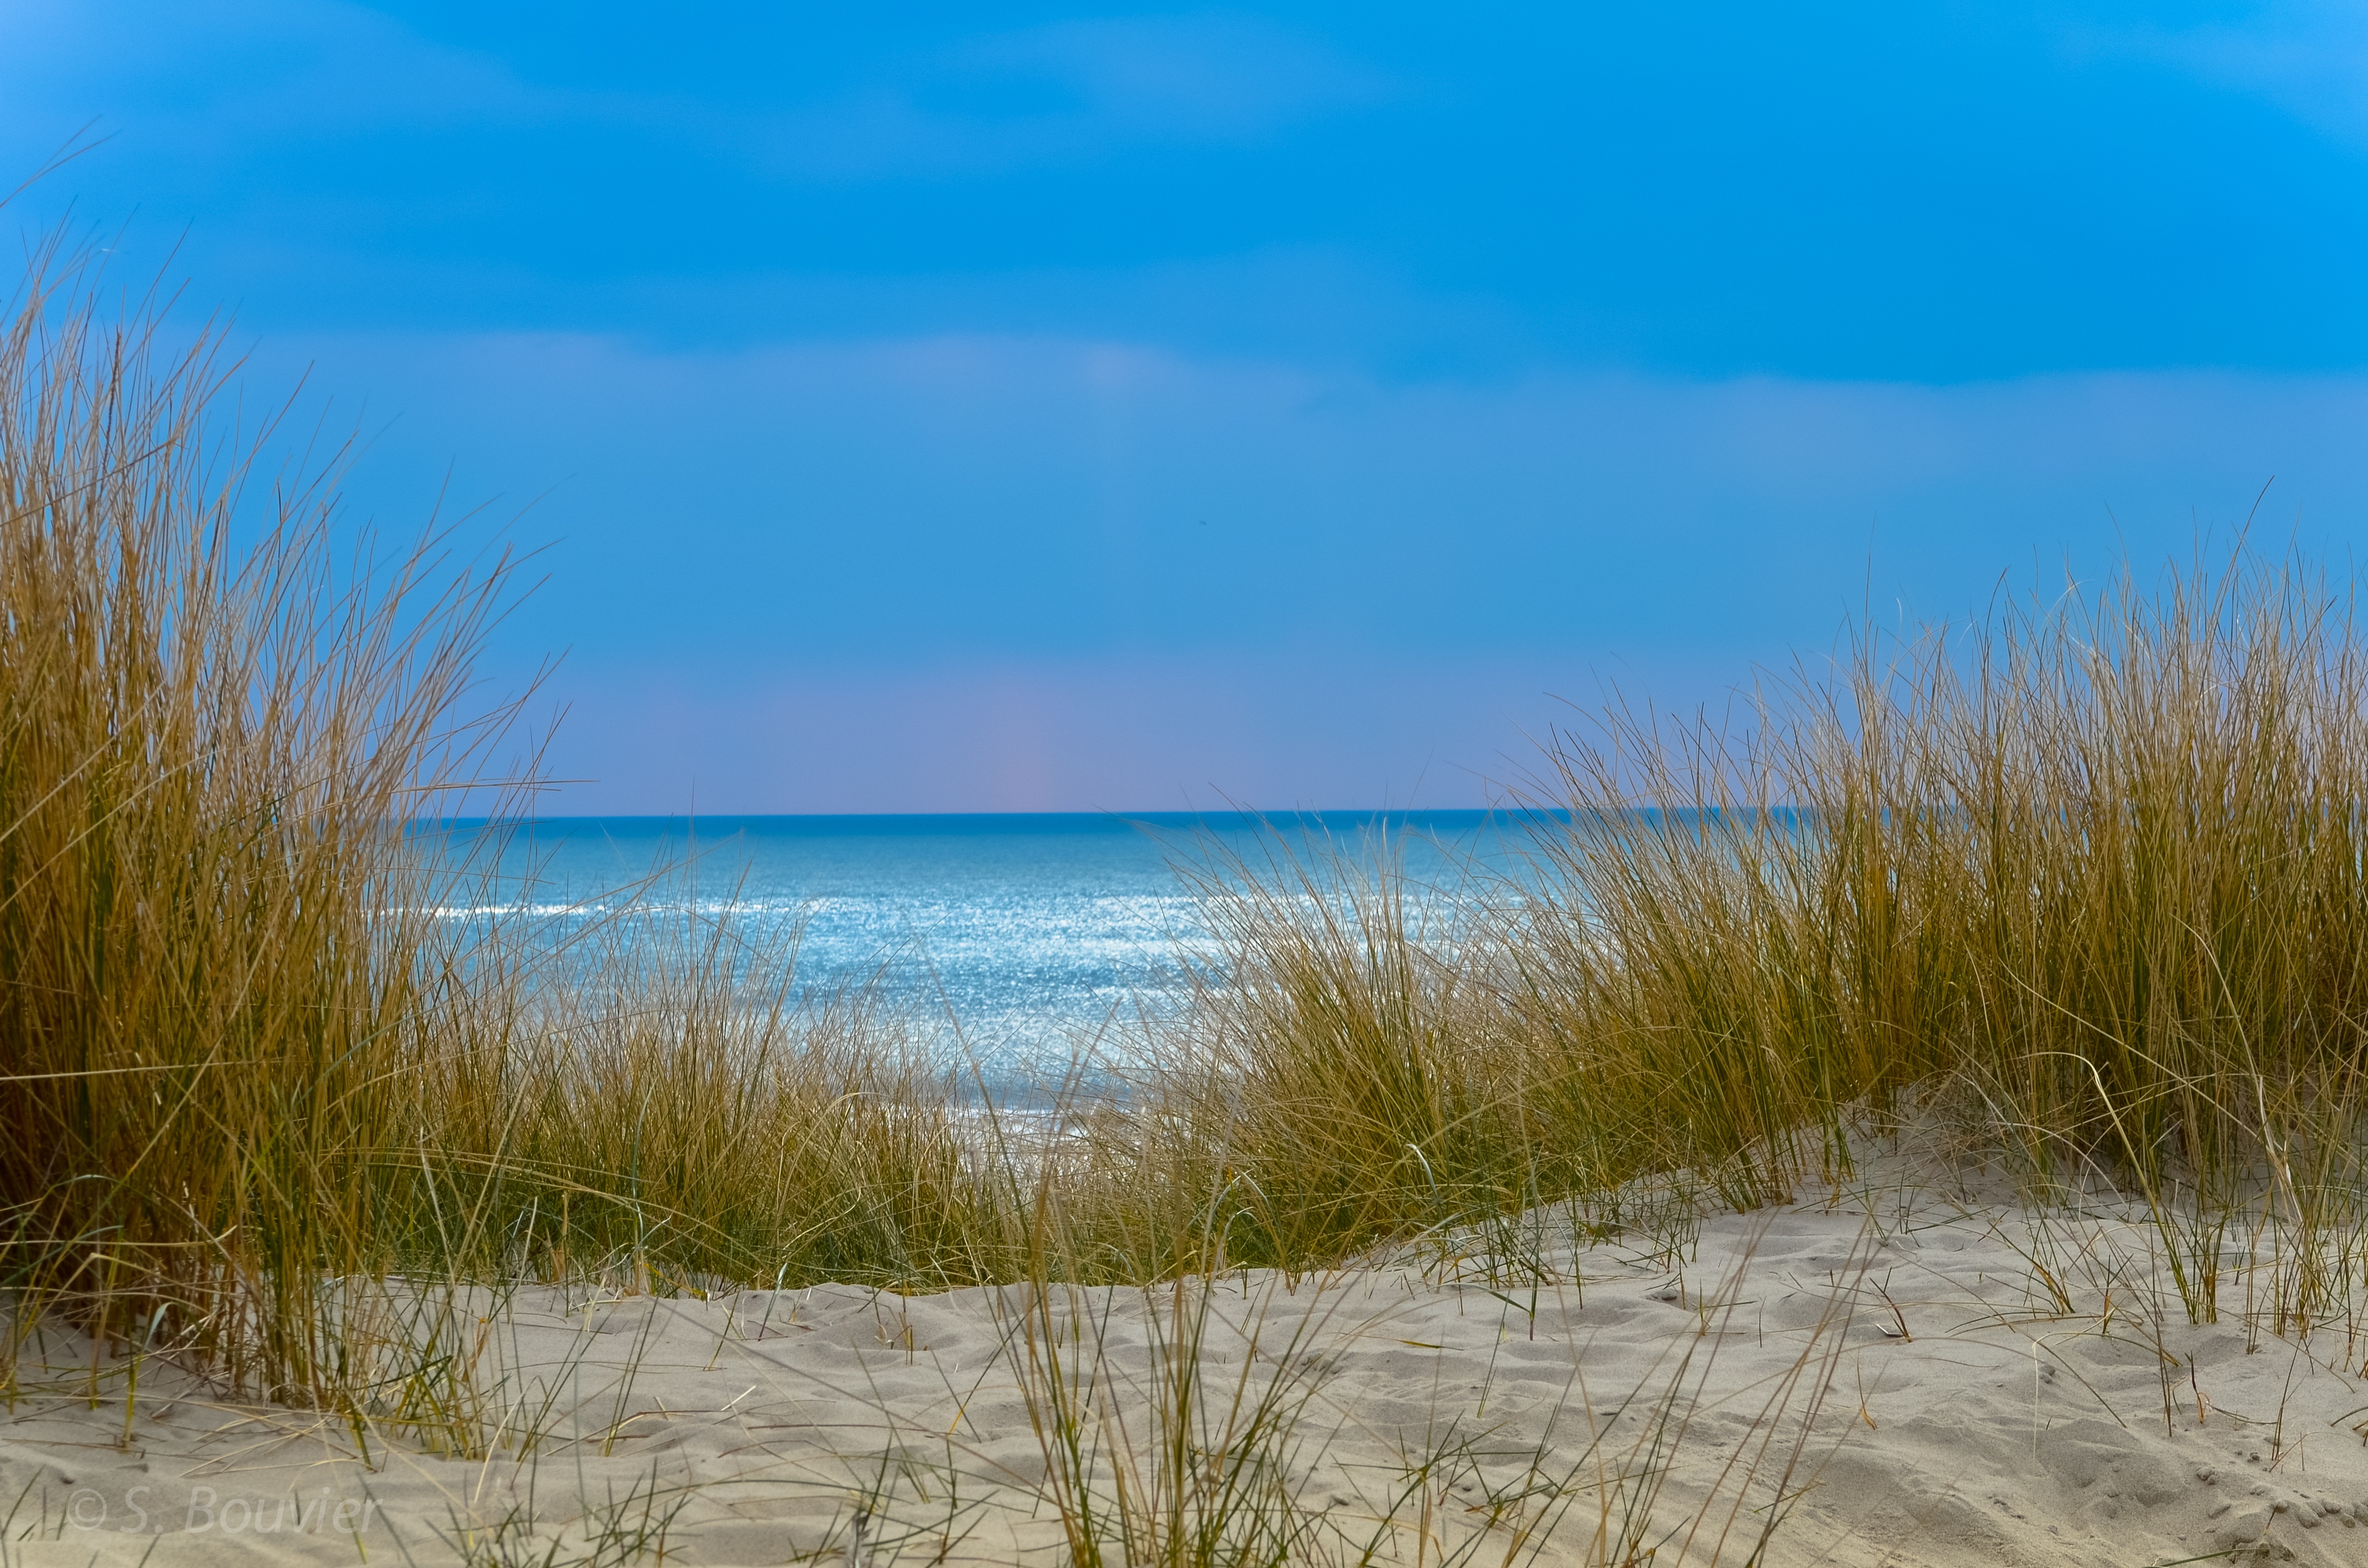
beach, landscape, sea, coast, tree, water, nature, grass, sand, ocean, horizon, marsh, cloud, sky, sunset, sunlight, morning, shore, wave, lake, dawn, reflection, lagoon, blue, body of water, wetland, habitat, touquet, the north sea, natural environment, atmospheric phenomenon, grass family